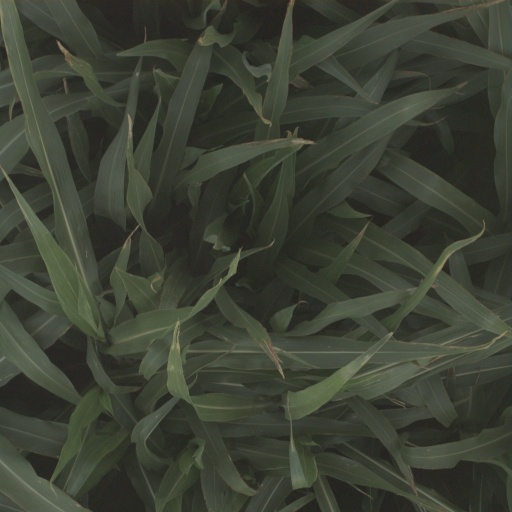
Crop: sorghum